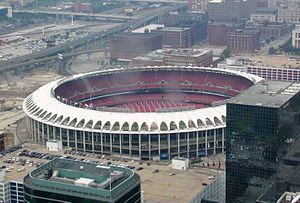
St. Louis Cardinals
Busch Stadium, St. Louis Cardinals' hjemmebane til og med 2005-sæsonen
St. Louis Cardinals er et amerikansk baseballhold fra byen St. Louis i staten Missouri. Holdet spiller i Central Division i National League. Deres hjemmebane indtil 2005-sæsonen hed Busch Stadium, og det nye stadion går under betegnelsen New Busch Stadium. Holdet har fået sit navn fra kardinalfuglen, der er skarlagenrød ligesom spilledragterne.